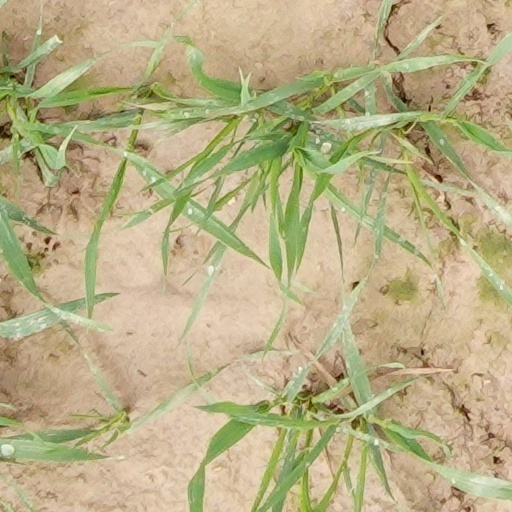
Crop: wheat